Deniz Khazaniuk

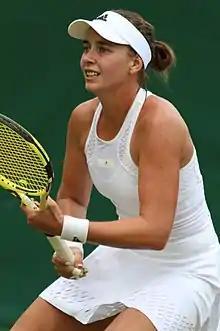
Khazaniuk at the 2019 Wimbledon Qualifying

Khazaniuk has career-high WTA rankings of 200 in singles, achieved on 11 June 2018, and of 445 in doubles, achieved on 16 June 2014. She has won 21 singles titles and three doubles titles on the ITF Women's Circuit. In 2016, Khazaniuk won the Israeli Singles Championship.